Radial tunnel syndrome

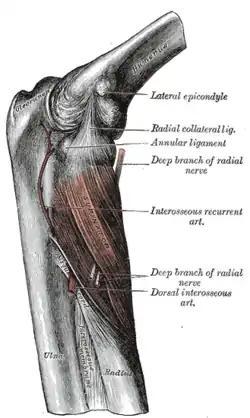
The supinator. (Deep branch of radial nerve labeled at upper right and lower right. Dorsal interosseous is this nerve after passing the supinator, at lower right.)

Radial tunnel syndrome (RTS) is a compression neuropathy of the radial nerve as it travels from the upper arm (the brachial plexus) to the hand and wrist.